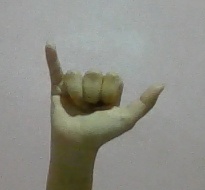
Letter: ya